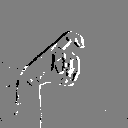
ASL letter: x